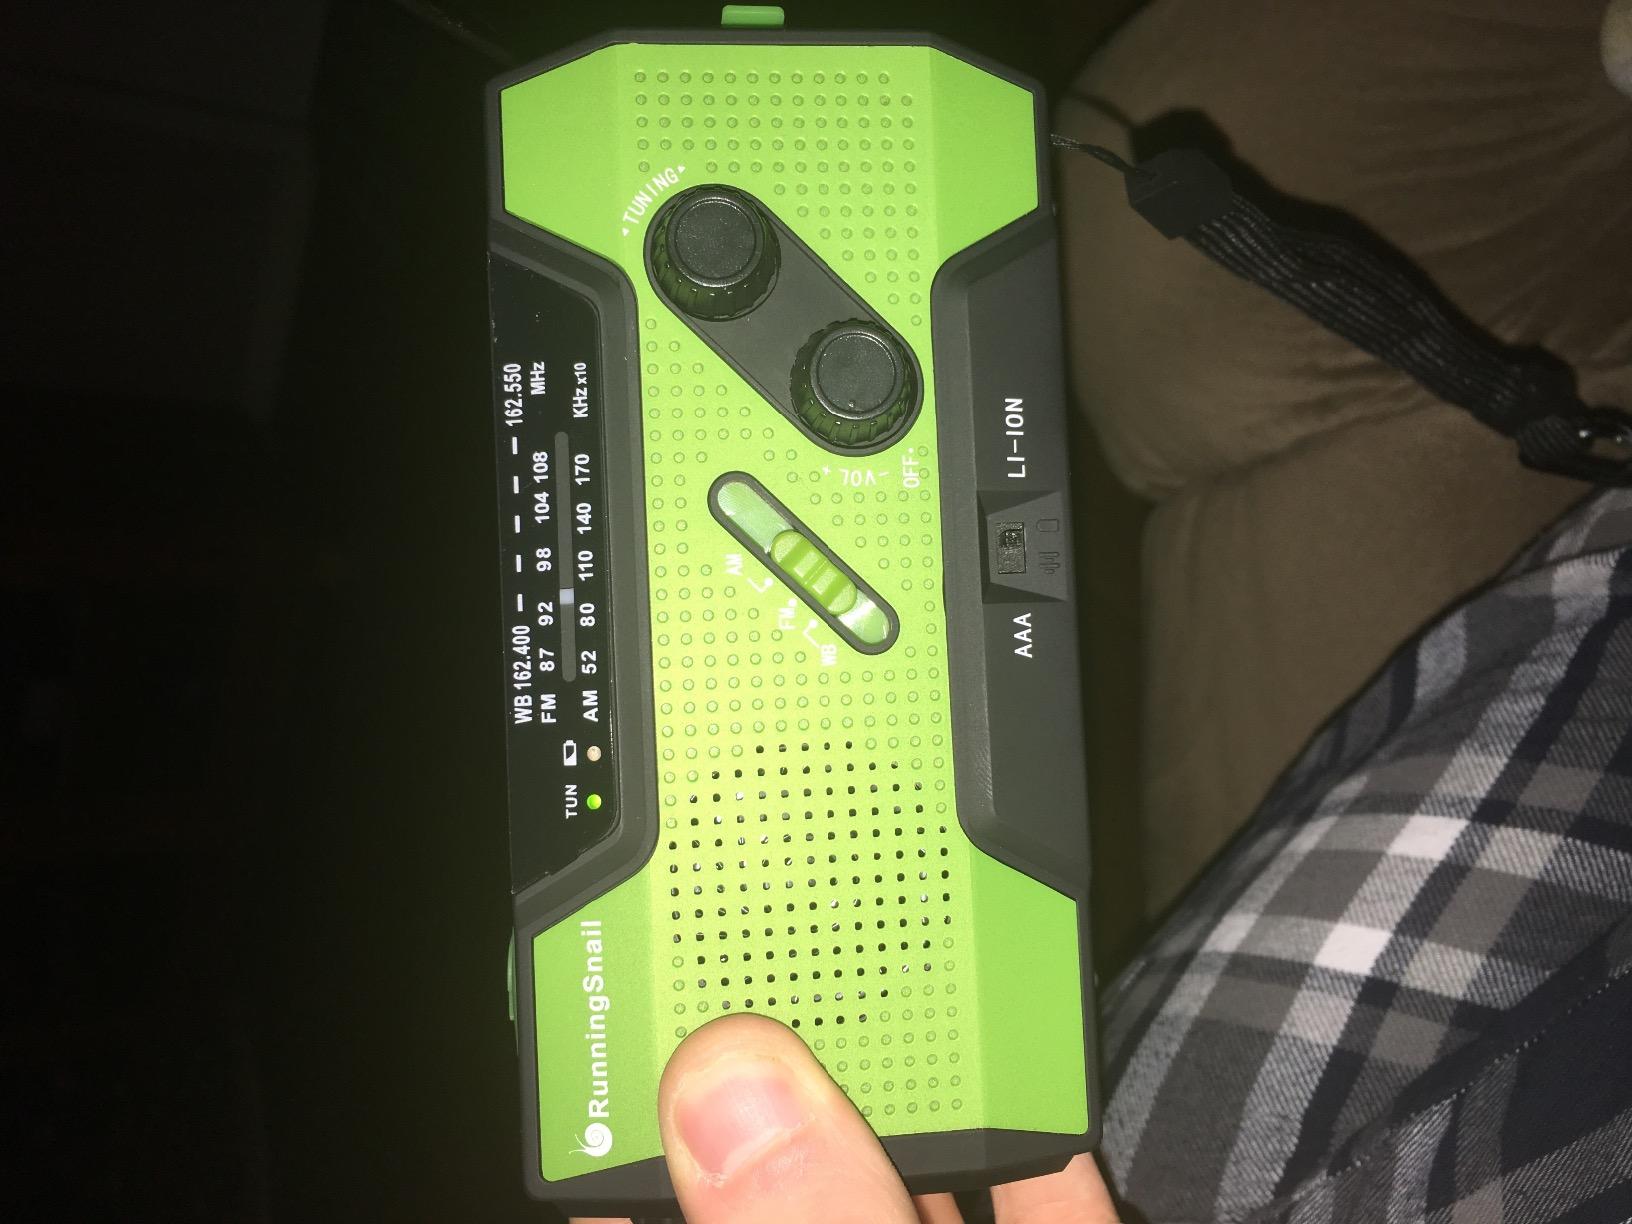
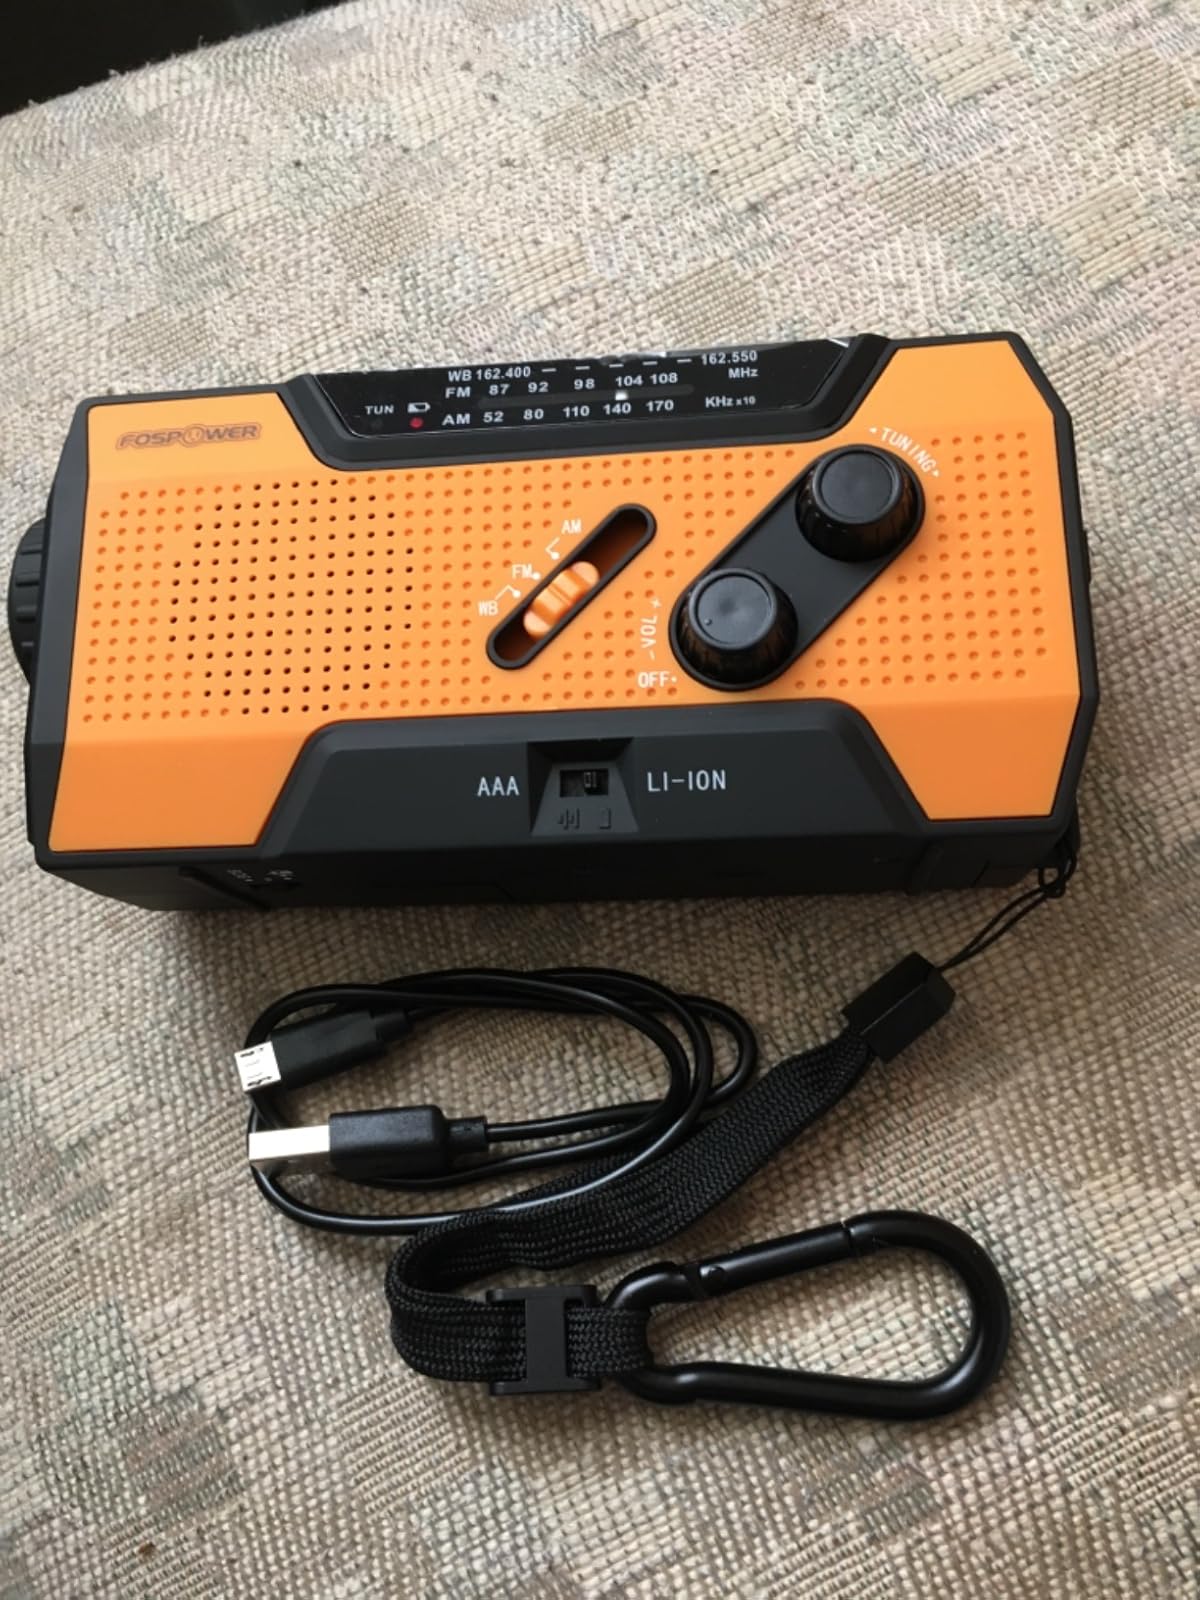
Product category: radio
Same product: no